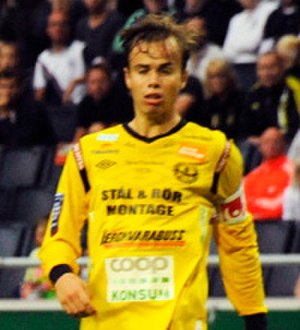
Andreas Blomqvist
Andreas Blomqvist er en svensk fodboldspiller, der spiller for IFK Norrköping.